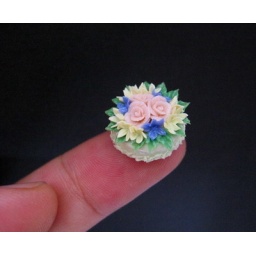
Pale, Pandan green cake decorated with flowers in 'spring flower blooming' theme - SOLD.